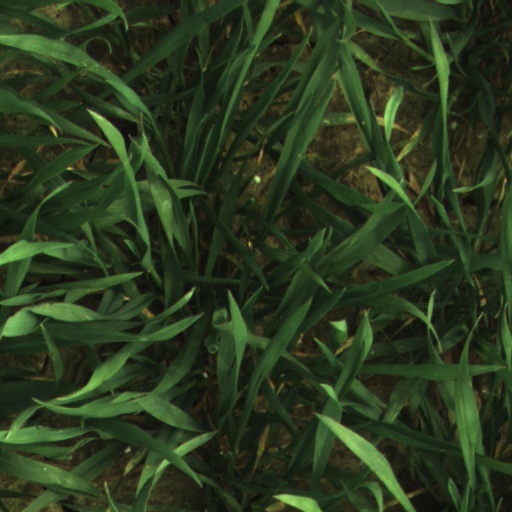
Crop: wheat